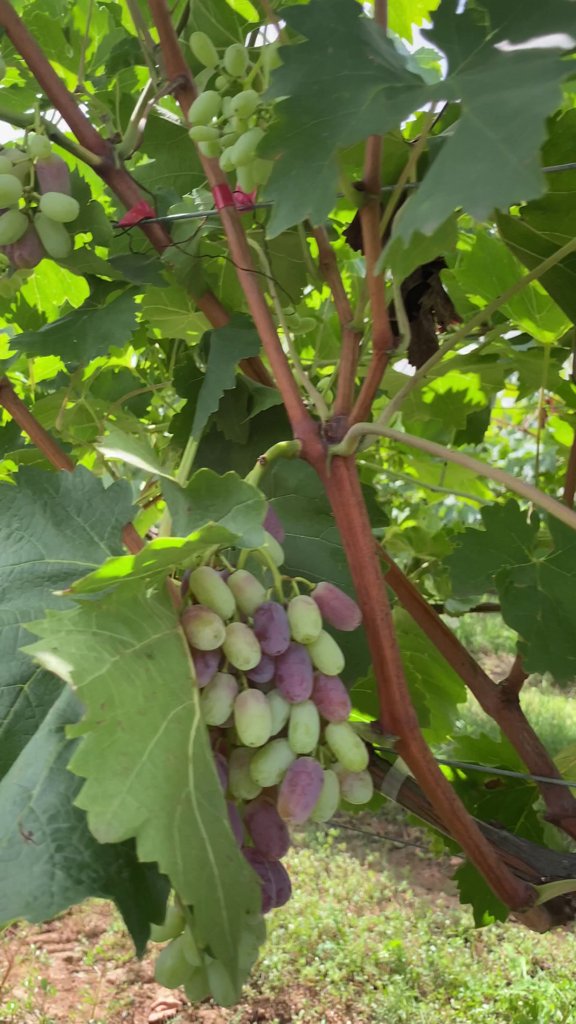
Berries visible: 66
Grape clusters: 3